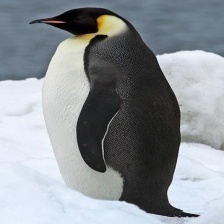
Species: EMPEROR PENGUIN
Scientific name: APTENODYTES FORSTERI
ImageNet parent category: king_penguin